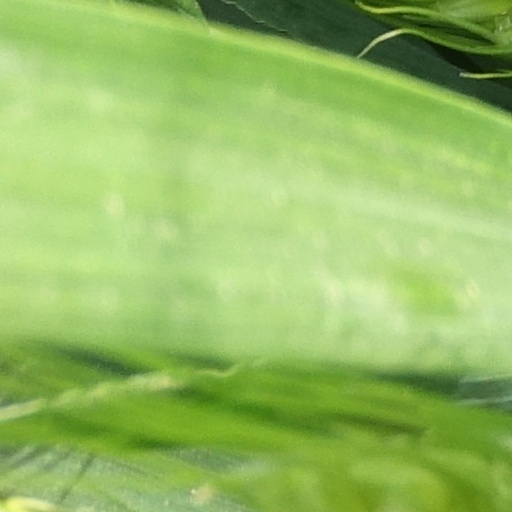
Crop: wheat